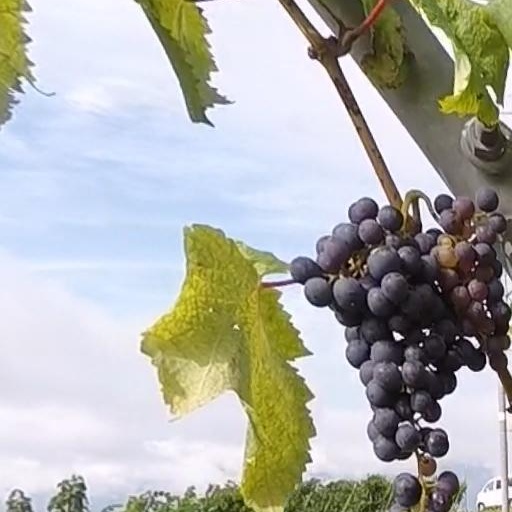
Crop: grape